Bowled

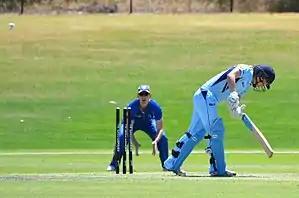
NSW Breakers all-rounder Nicola Carey is bowled. Note the ball, and the flying bails, one of which has broken into two pieces.

This method of dismissal is covered by Law 32 (Bowled) of the "Laws of Cricket".